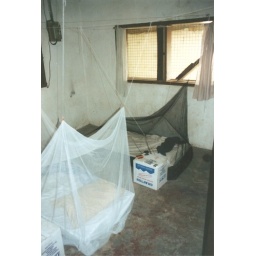
My sister and me share our old bedroom in the Makump house - our bedroom from 35 years ago.